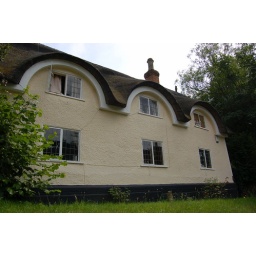
2006-06-25 089 - Thatched roof house in Old Warden